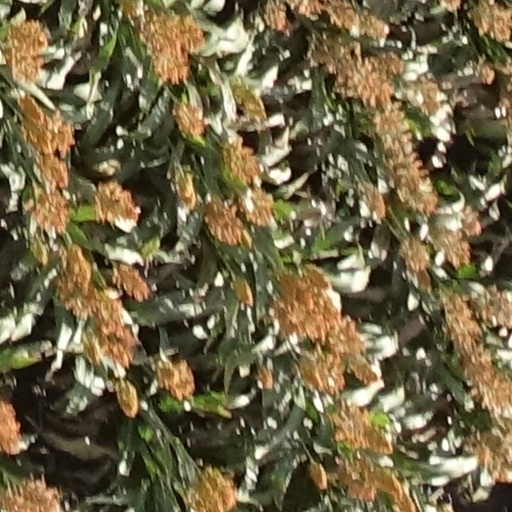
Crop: sorghum